Documentary film

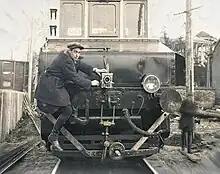
In this shot from "Man with a Movie Camera", Mikhail Kaufman acts as a cameraman risking his life in search of the best shot.

The European continental tradition ("See:" Realism) focused on humans within human-made environments, and included the so-called city symphony films such as Walter Ruttmann's, "Berlin: Symphony of a Metropolis" (of which Grierson noted in an article that "Berlin," represented what a documentary should not be); Alberto Cavalcanti's, "Rien que les heures;" and Dziga Vertov's "Man with a Movie Camera". These films tend to feature people as products of their environment, and lean towards the avant-garde.